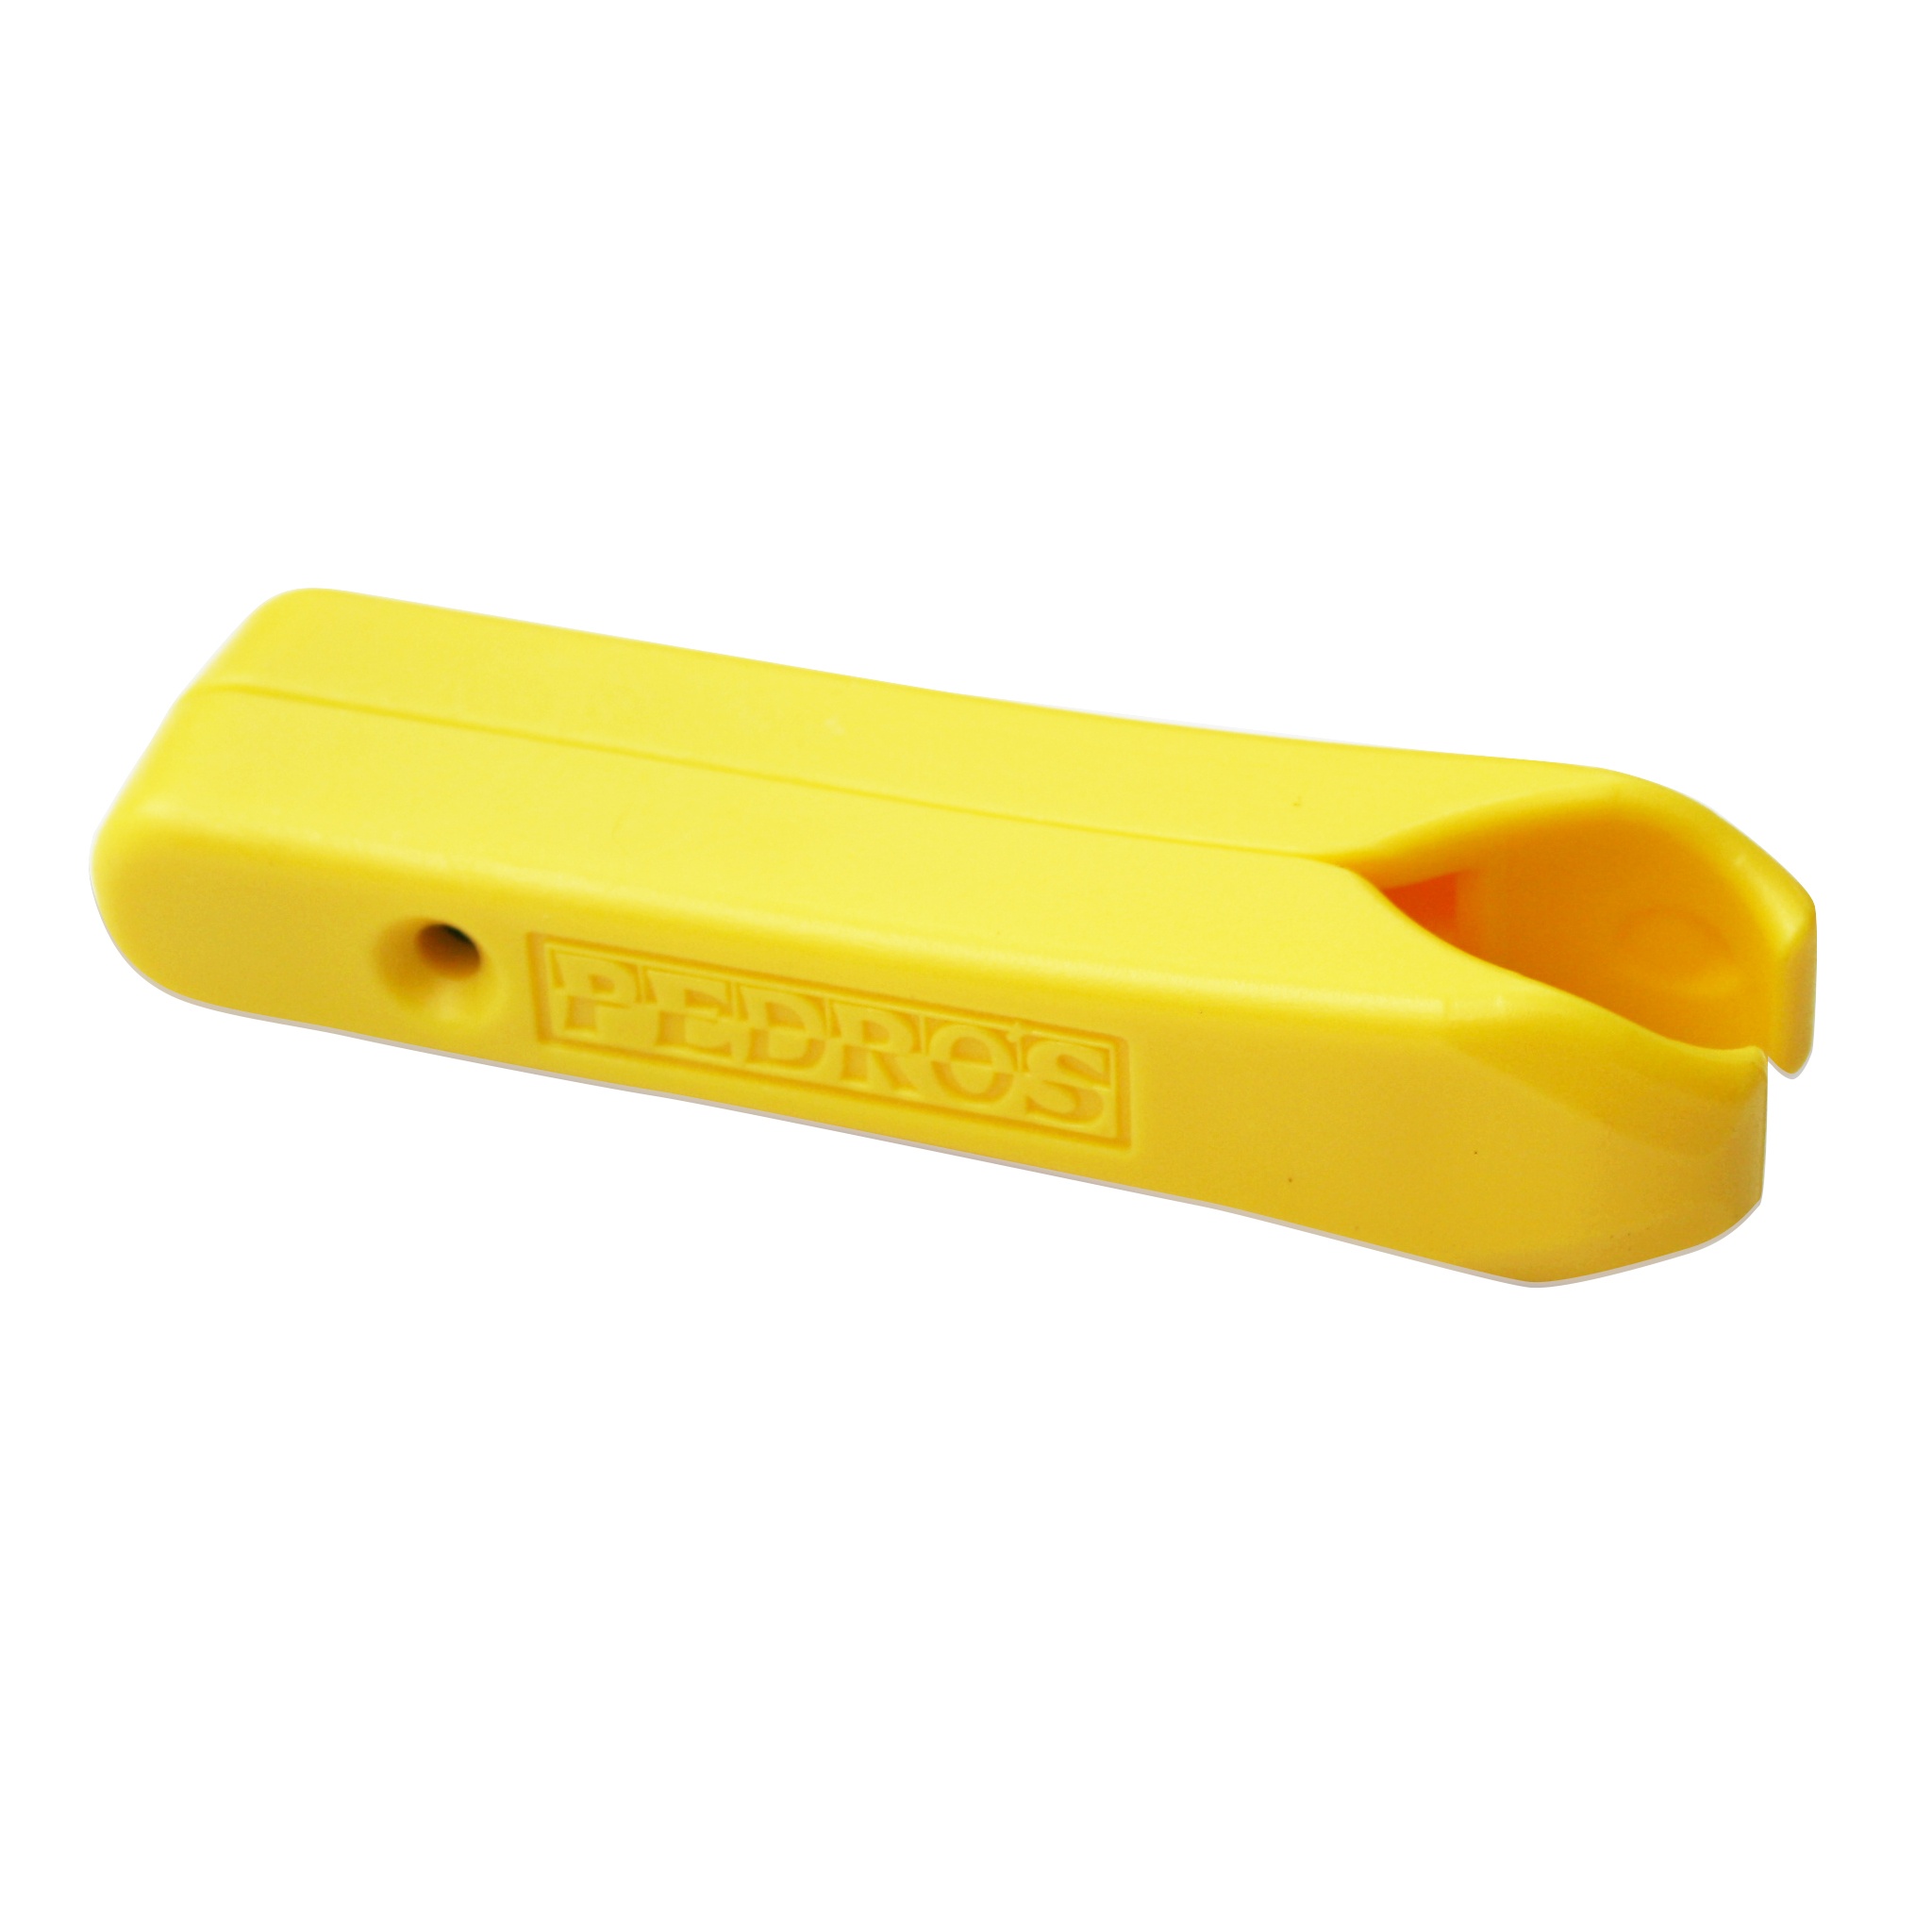
Pedros Micro Tire Levers Yellow Pair
.top{margin-bottom:30px;}.top li{margin-left:5%;margin-right:5%;margin-top:10px;line-height:120%;list-style-position:outside;} Pedros proprietary plastic blend delivers impressive strength & performance in a compact size Levers snap together with bonus tool insert featuring integrated Presta valve core tool, valve extender wrench, and storage pocket for quick links and/or Shimano and Campagnolo master pins Levers snap on to any Pedros Rx multi-tool Lifetime warranty table{border-collapse:collapse;width:100%;}td{text-align: left;padding: 8px;font-weight:350;}tr:nth-child(even){background-color:#f2f2f2}th{background-color:#eb212e;color:white;text-align:left;padding:8px;}.desc ul{font-size:24px;font-weight:600;margin-left:-25px;padding-top:35px;border-top:3px solid #f0f0f0;}.desc li{list-style:none;border-bottom:4px solid #eb212e;width:142px;} TECH SPECS description Micro tire levers color yellow package set of 2
Brand: Pedros
Category: Sporting Goods > Outdoor Recreation > Cycling > Bicycle Accessories > Bicycle Tire Repair Supplies & Kits > Bicycle Tire Levers